Fat Kaśka

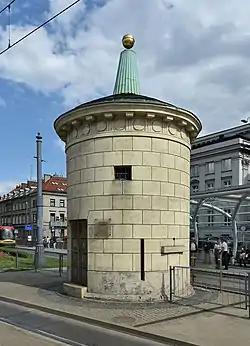
Gruba Kaśka in 2016.

Fat Kaśka is the popular name for an 18th-century neoclassical water well in central Warsaw, Poland. It is situated at Solidarity Avenue ("Aleja Solidarności"), close to the intersection with Andersa Street.